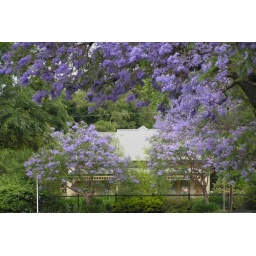
A characteristically Adeladie house in Torrens Park, framed by the jacarandas in flower in early summer 2005